Mariam-uz-Zamani

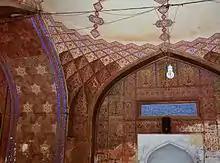
Begum Shahi Mosque, one of the earliest and most exquisite mosques of Mughal Empire in Lahore.

Her palace in Mandu called Nilkanth temple (Mandu) or as recorded by Jahangir in his biography, Imarat-i-Dilkhusha (the heart-pleasing abode), was the favourite retreat place of Jahangir where he would celebrate his birthdays with his mother as recorded by Thomas Roe, a Christian missionary in Jahangir's court. This palace was commissioned by Akbar for her in the year 1574 and has a Lord Shiva temple inside with a Shiv Ling and is built as per Mughal architecture on a hilltop. She was also the patron of several towns during her reign and held many jagirs.